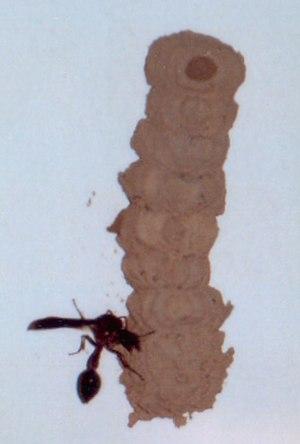
photographie prise en 2004 en Guinée montrant une guêpe Sphecidae construisant des loges en terre dans lesquelles elle place des larves à l'intérieur desquelles elle a pondu.
Le mot guêpe désigne plusieurs sortes d'insectes hyménoptères ayant généralement un abdomen jaune rayé de noir et dont la femelle porte un dard venimeux.